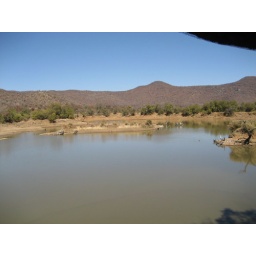
Created near the lake for bird watchers